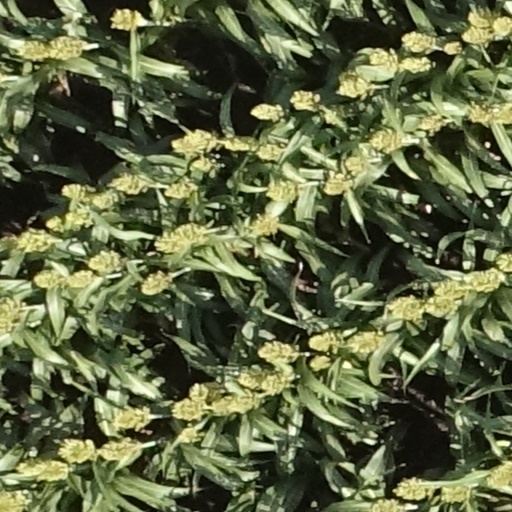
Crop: sorghum